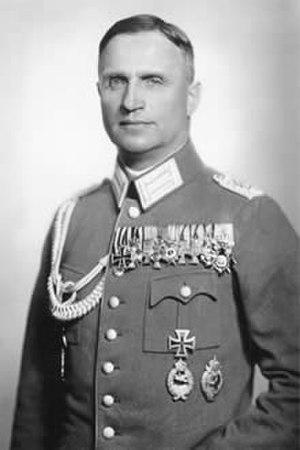
Helmut Wilberg fut un général de la Luftwaffe pendant la Seconde Guerre mondiale.